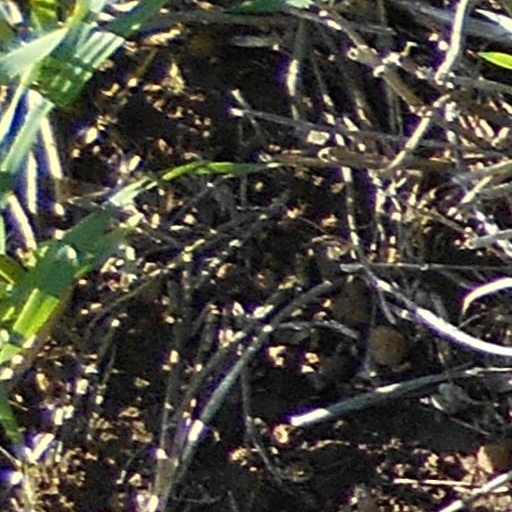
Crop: wheat